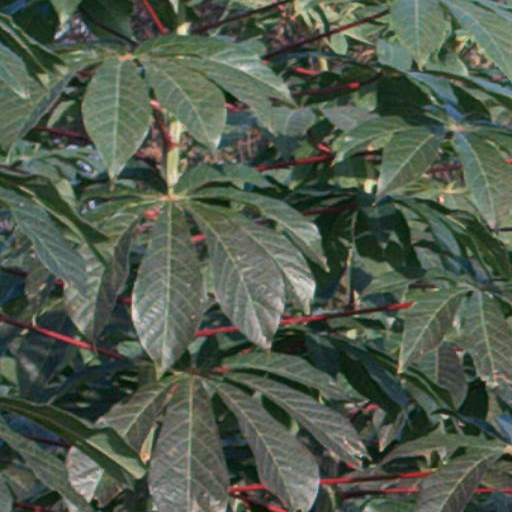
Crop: cassava